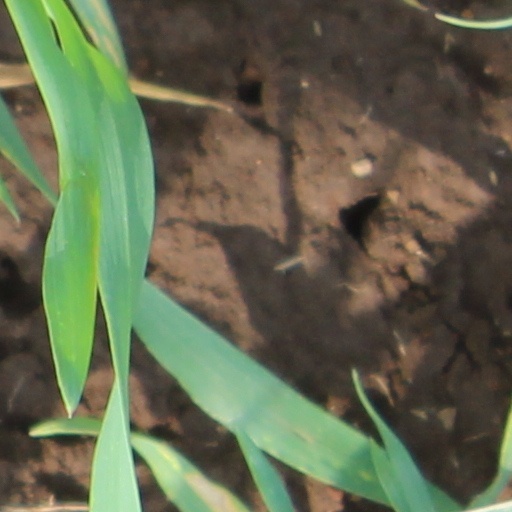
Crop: wheat